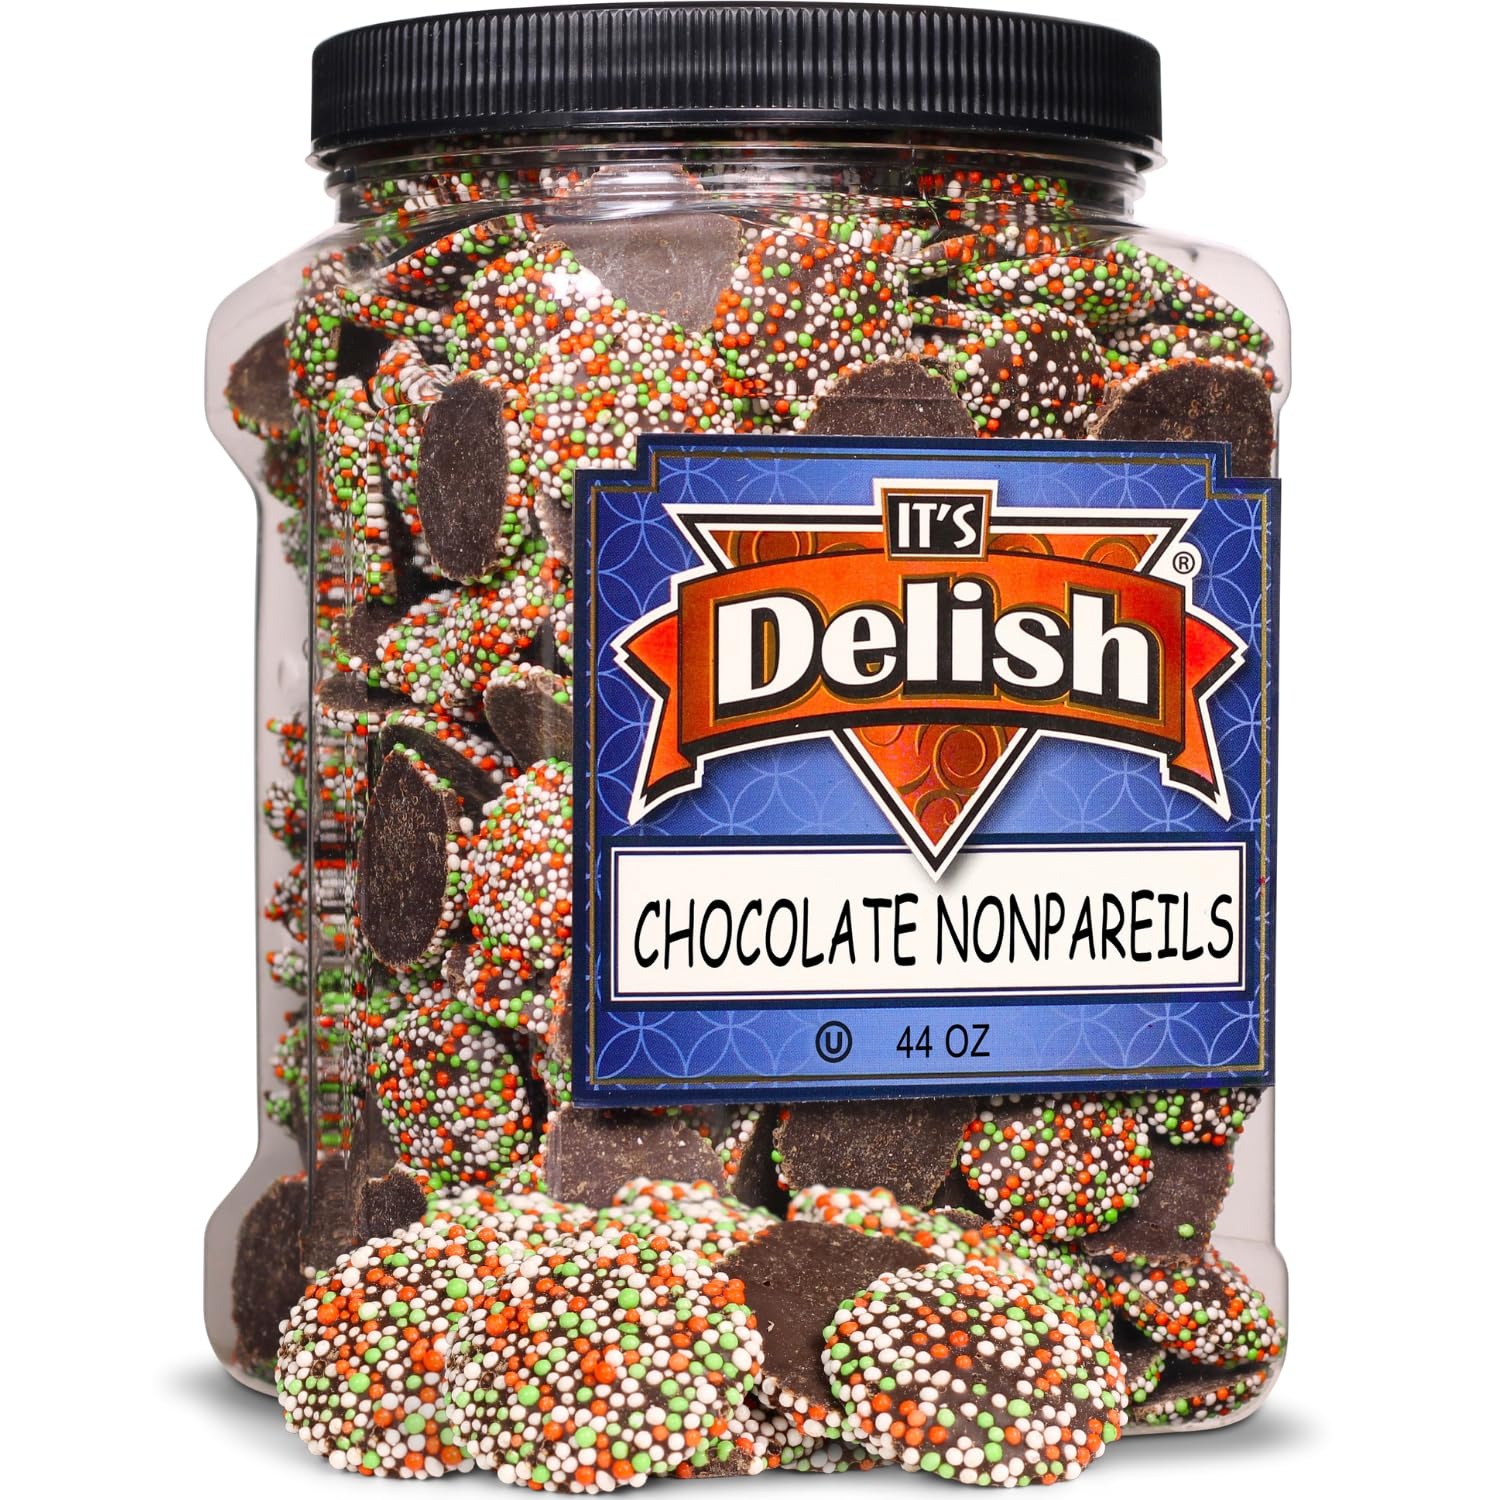
Item Name: Christmas Dark Chocolate Nonpareils Candy by Its Delish, 48 Oz Jumbo Container | Christmas Themed Chocolate Candy with Red Green and White Non Pareils Holiday Chocolates Candies | Vegan, Kosher
Bullet Point 1: PREMIUM Christmas themed candy Nonpareils Coated Dark Chocolate for holiday stocking stuffers and parties
Bullet Point 2: VALUE SIZE 48 Oz Jumbo Container Its Delish brand
Bullet Point 3: FRESH & TASTY chocolate discs covered with crunchy nonpareil sprinkles
Bullet Point 4: WONDERFUL for Candy buffet, party favors, weddings, birthdays, baby showers and for any occasion
Bullet Point 5: QUALITY Certified Kosher OU Parve Made in the USA Shipped to you fresh!
Product Description: <p></p><b>Dark Chocolate Christmas Nonpareils by Its Delish, 48 Oz Jumbo Container</b> <p></p>Delicious premium chocolate discs coated with nonpareil sprinkles brings the palate to a mouthwatering destiny! <p></p> The chocolate nonpareils begin with delicious warm chocolate that is let down in neat drip formation. They then continue on their journey to receive a shower of nonpareils. We use gourmet dark chocolate and fresh crunchy beautiful sprinkles or nonpareils to bring you the quality you expect. <p></p> Order these for parties and snack for family, yourself, office and business parties and events etc. and college students away from home, baby showers, wedding Favors, holidays, get well, host/guest, Mother’s Day, Father’s Day and any occasion where you want to enjoy a something special or have someone feel special with you in mind! Think ahead and order today. Enjoy!<p></p><b>About It's Delish!</b> <p></p>It's Delish was established in 1992 and is located in North Hollywood, California. It's Delish is a food manufacturer and distributor who produces over 500 gourmet food products including licorice, sour belts, taffies, caramels, Jordan almonds, chocolates, nuts, fruits, trail mixes, spices, and the spice blends. It's Delish also produces organics and all natural products. We give you the opportunity to order from the factory direct!<p></p>It’s Delish! prides itself on the four pillars that are at the foundation of everything we do.<p></p>Innovation Quality Value Service
Value: 16.0
Unit: Ounce

Price: 41.99